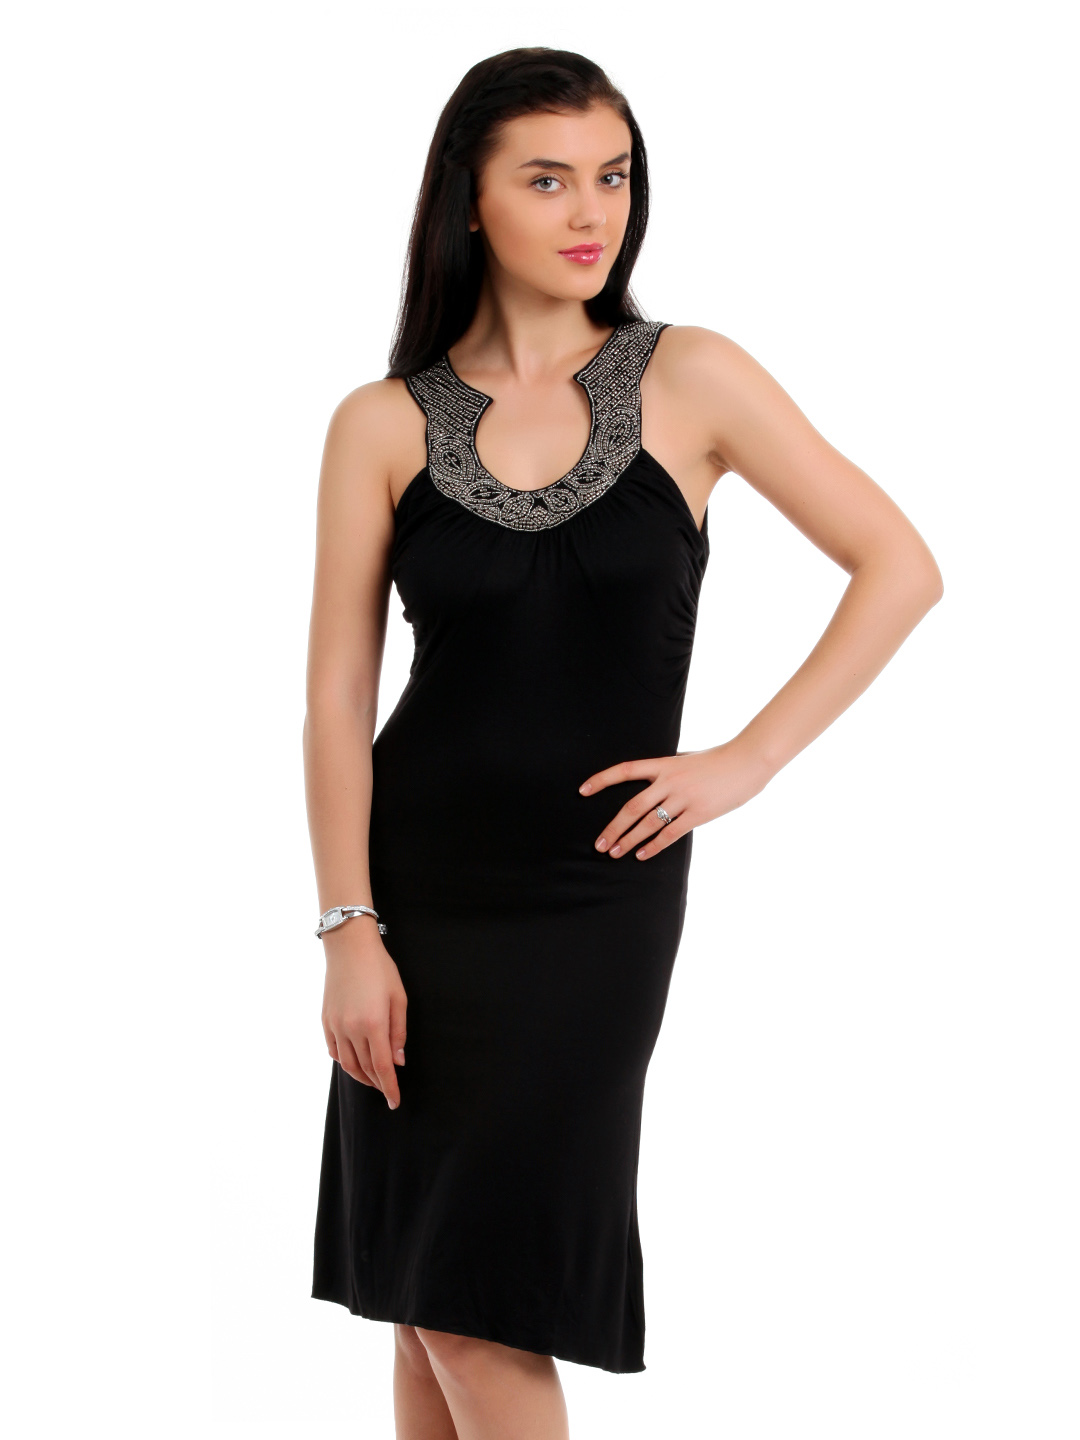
Latin Quarters Women Black Dress
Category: Apparel / Dress / Dresses
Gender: Women
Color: Black
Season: Fall 2012
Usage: Casual